Neergabby, Western Australia

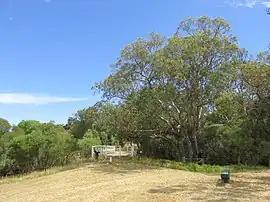
Old Junction Bridge crossing Gingin Brook in 2015

Neergabby is a farming area within the Shire of Gingin in Western Australia, located around 20 km north of the Perth metropolitan area's northern boundary.